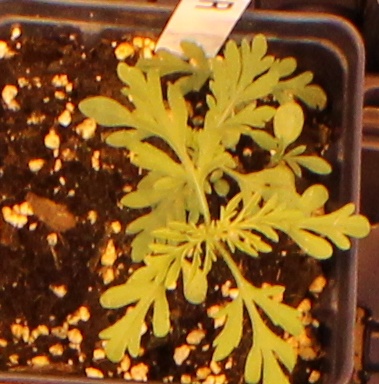
Label: Ragweed